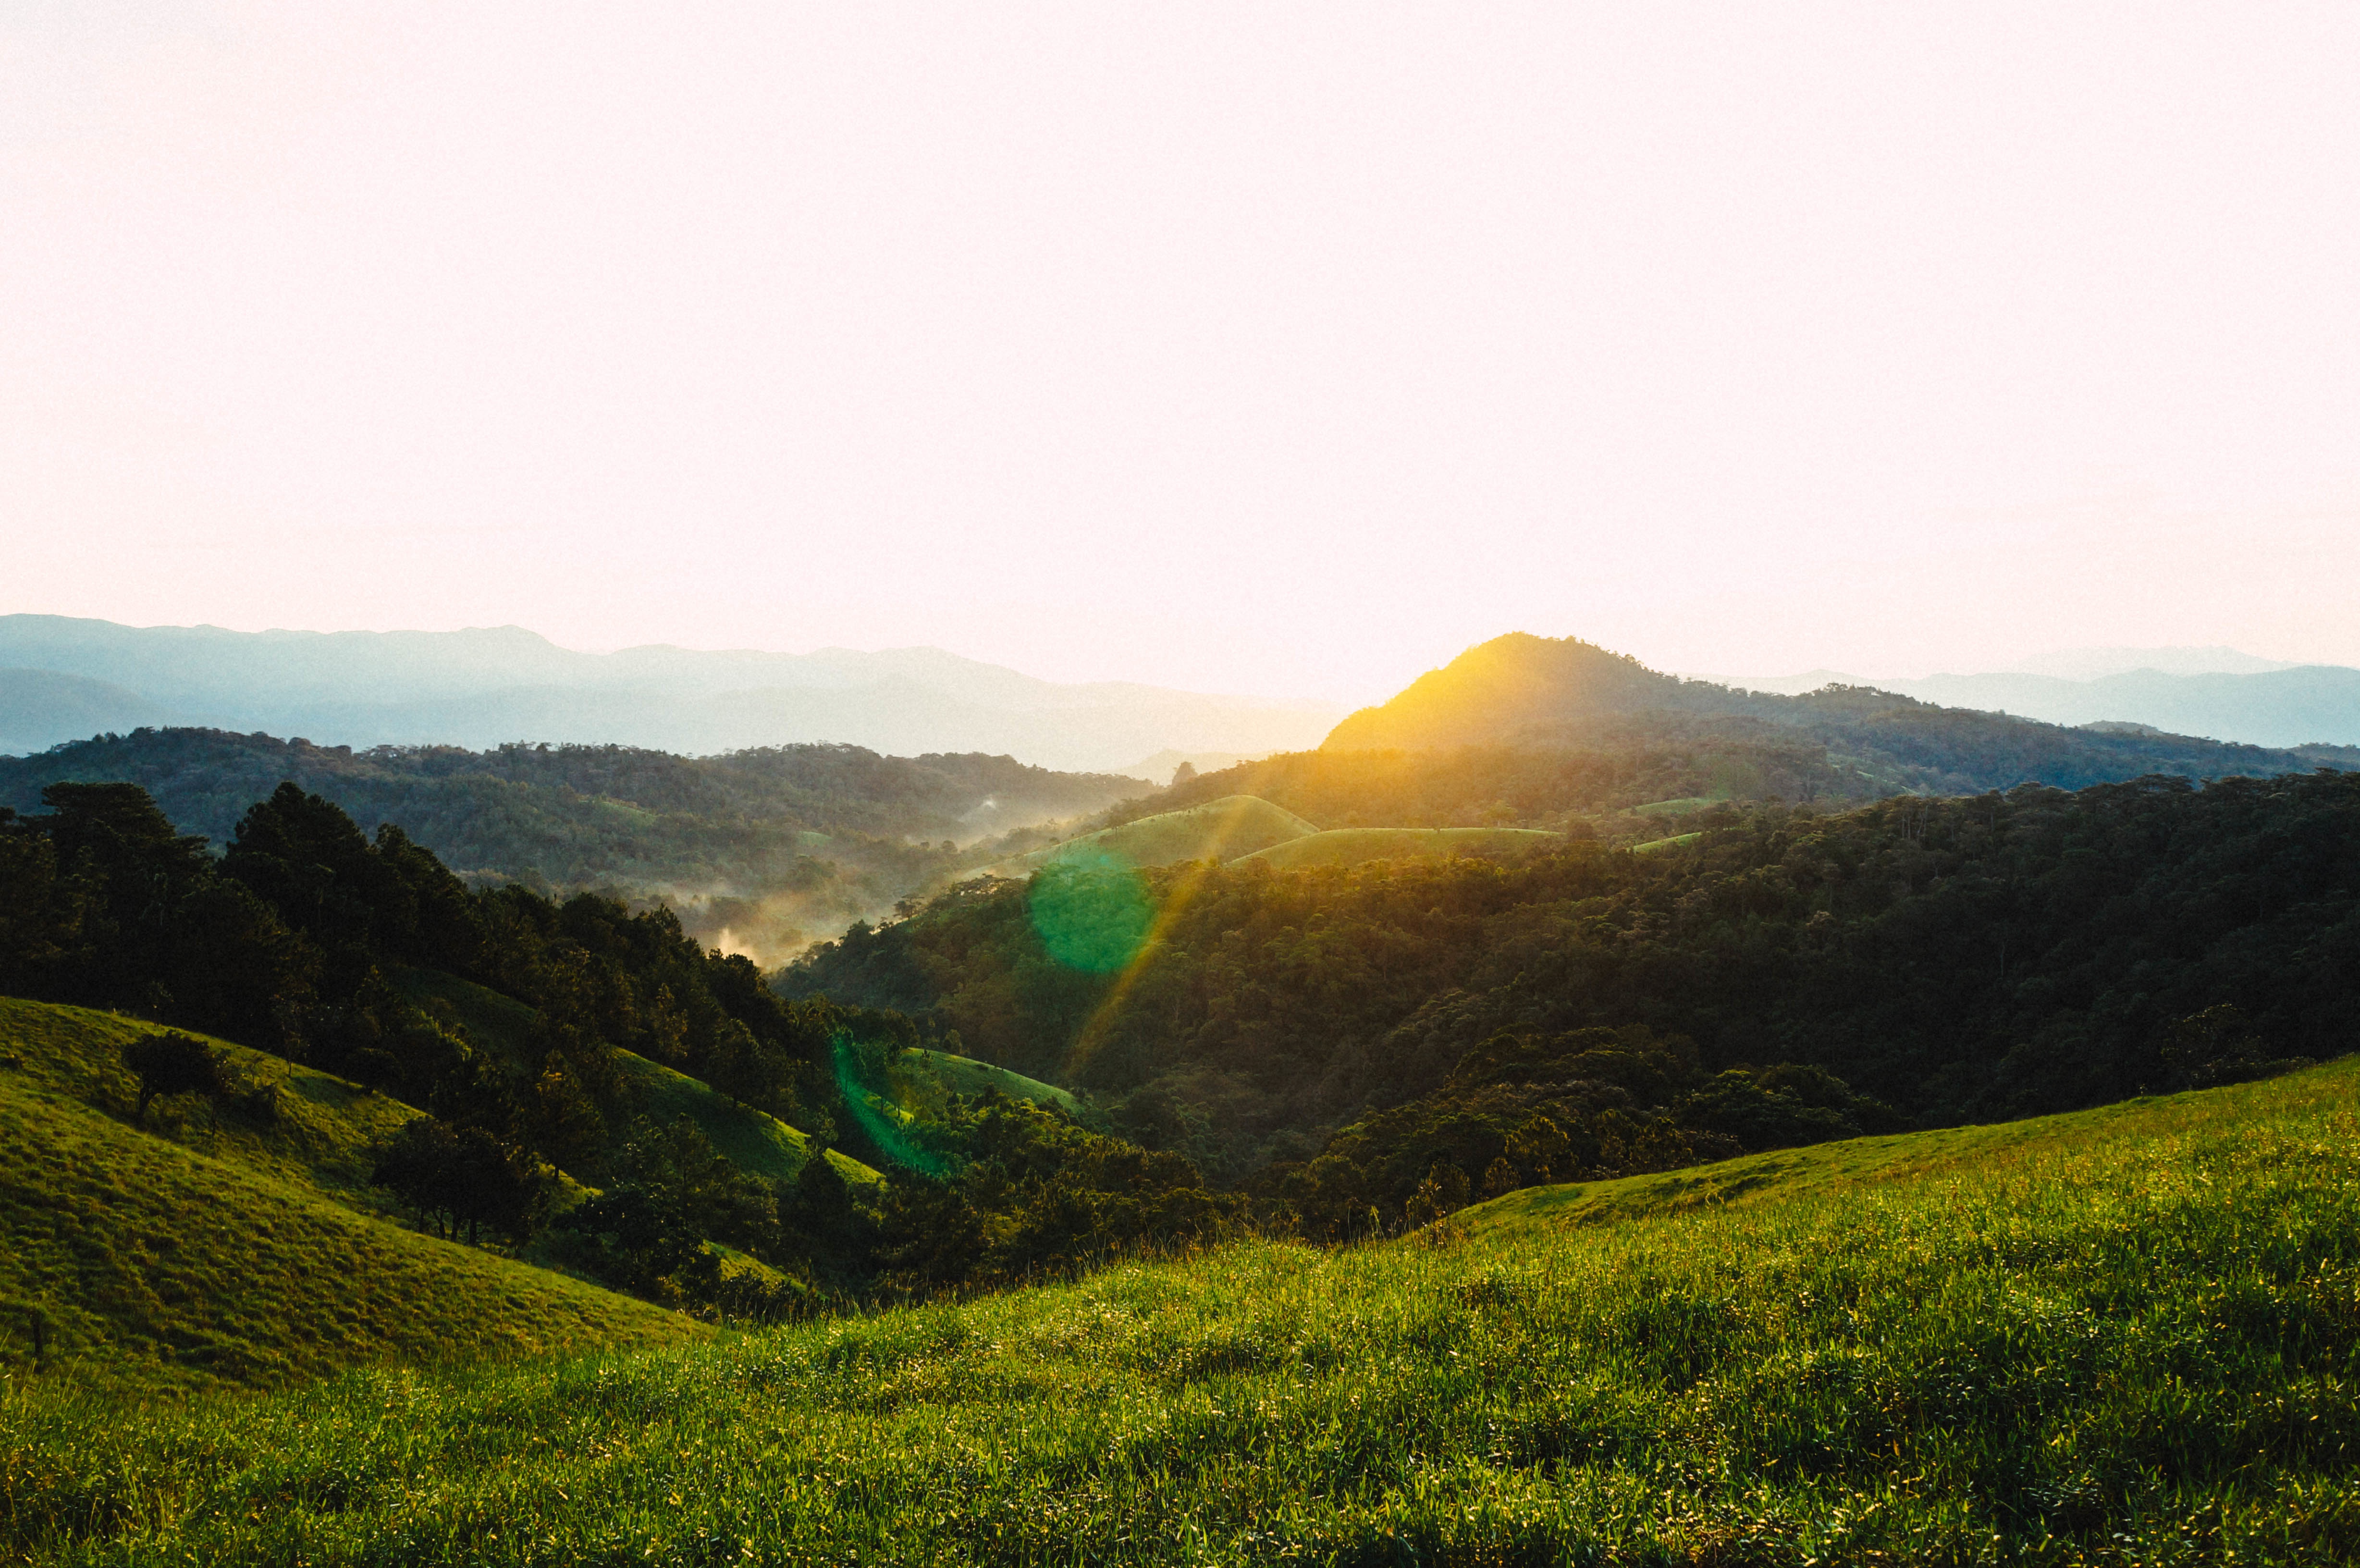
landscape, nature, wilderness, mountain, meadow, sunlight, morning, hill, valley, mountain range, highland, ridge, alps, grassland, plateau, fell, loch, rural area, landform, geographical feature, atmospheric phenomenon, mountainous landforms